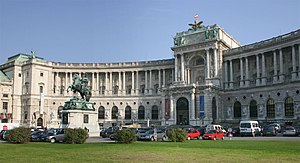
Hofburg
Die Neue Burg, Hofburgs sydøstfløj
Slottet og borgen Hofburg i Wien var den kejserlige østrigske residens. Fra 1438 til omkring 1580 var den residens for kejseren af det tysk-romerske rige, og til 1918 residens for kejseren af Østrig.